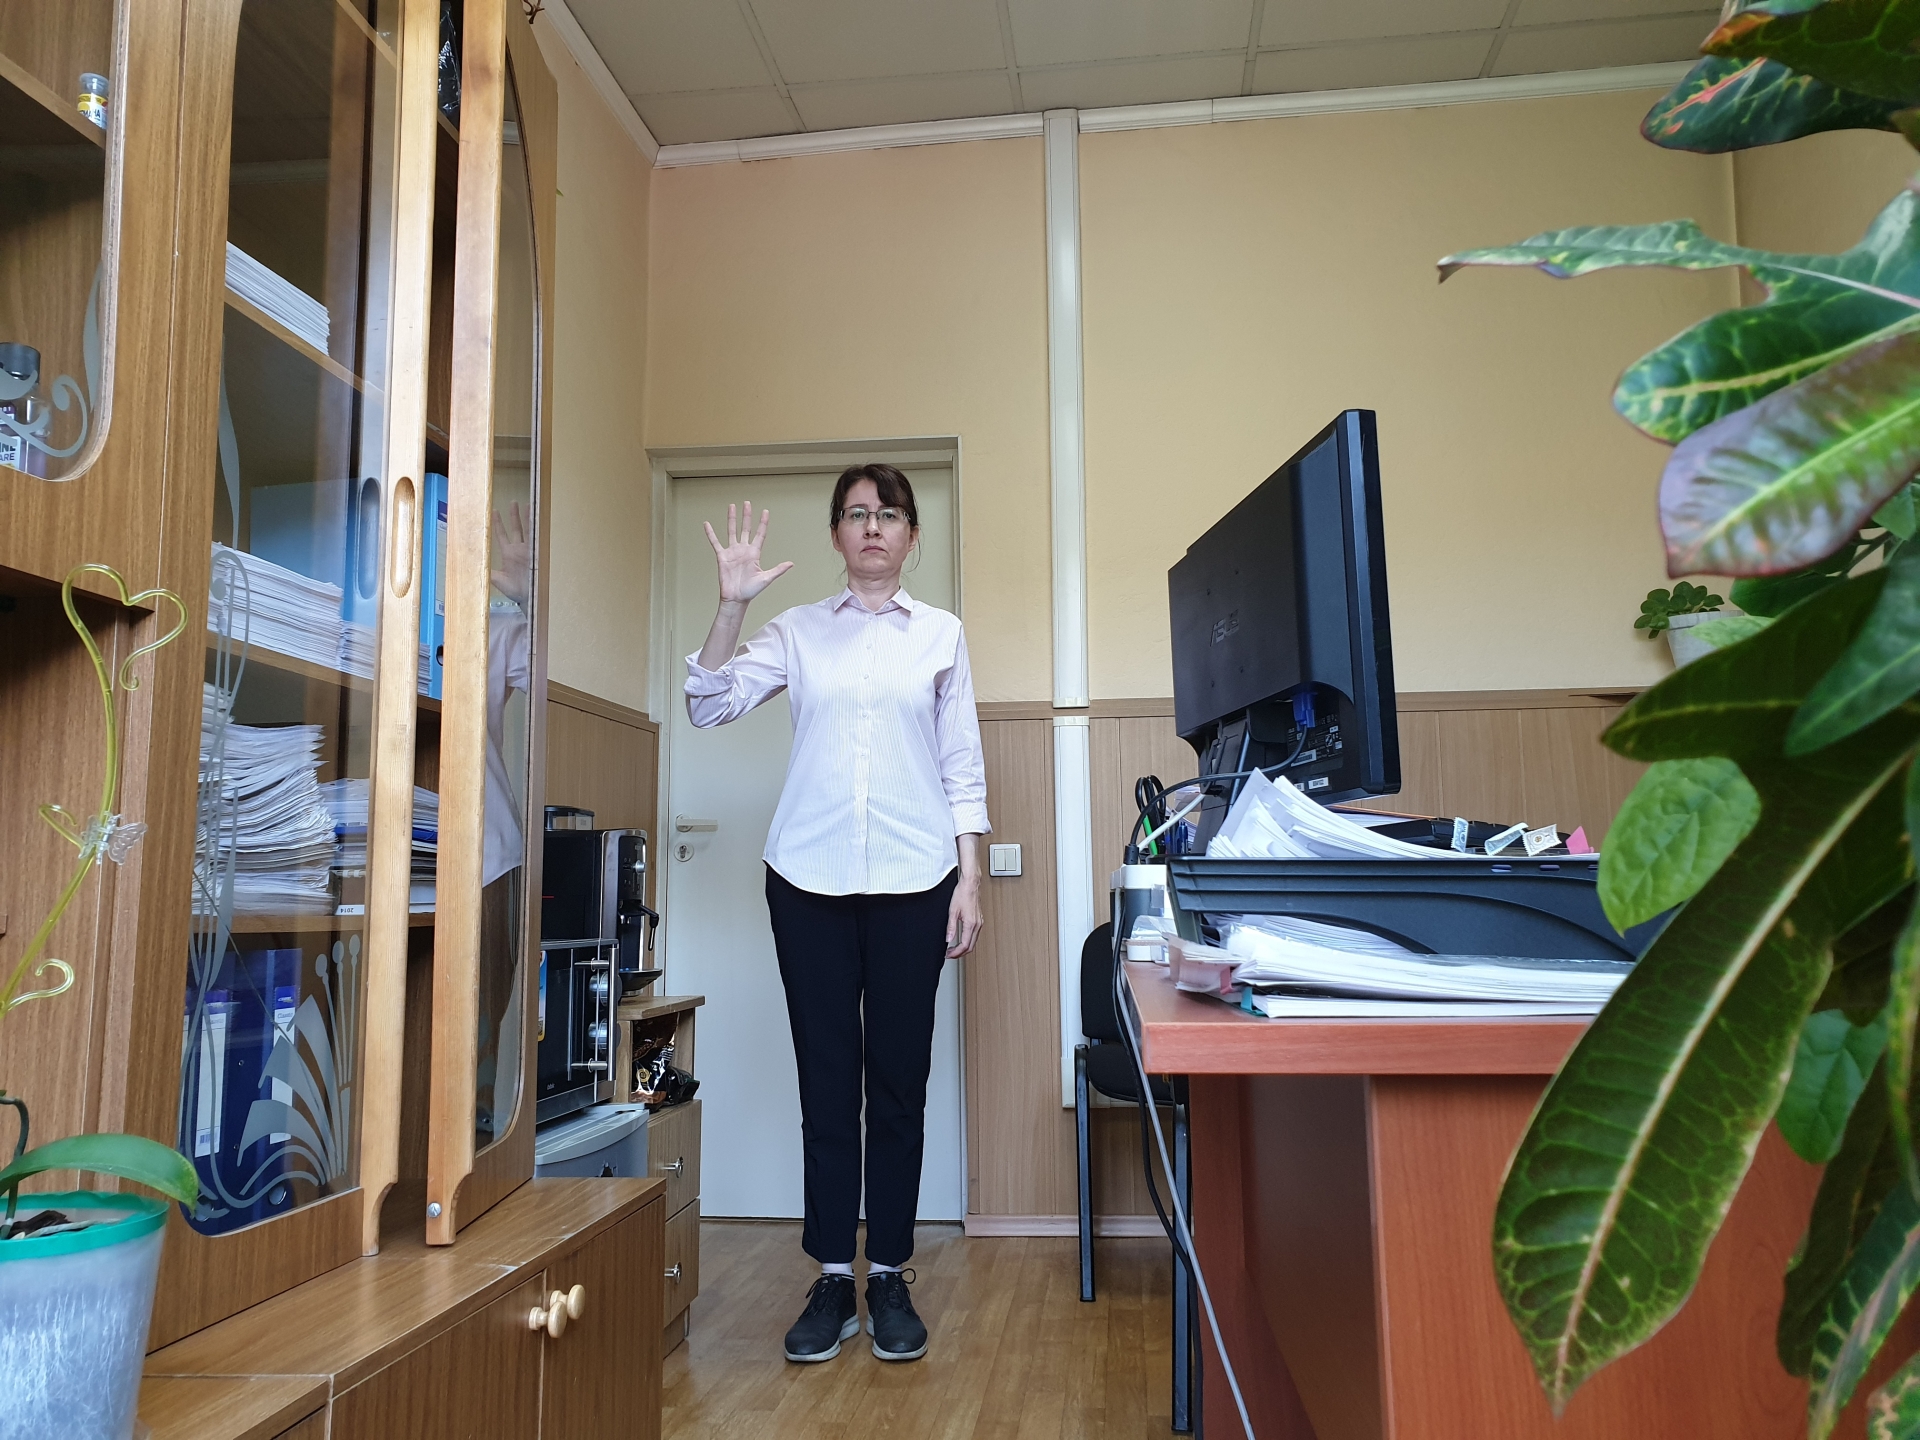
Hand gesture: palm